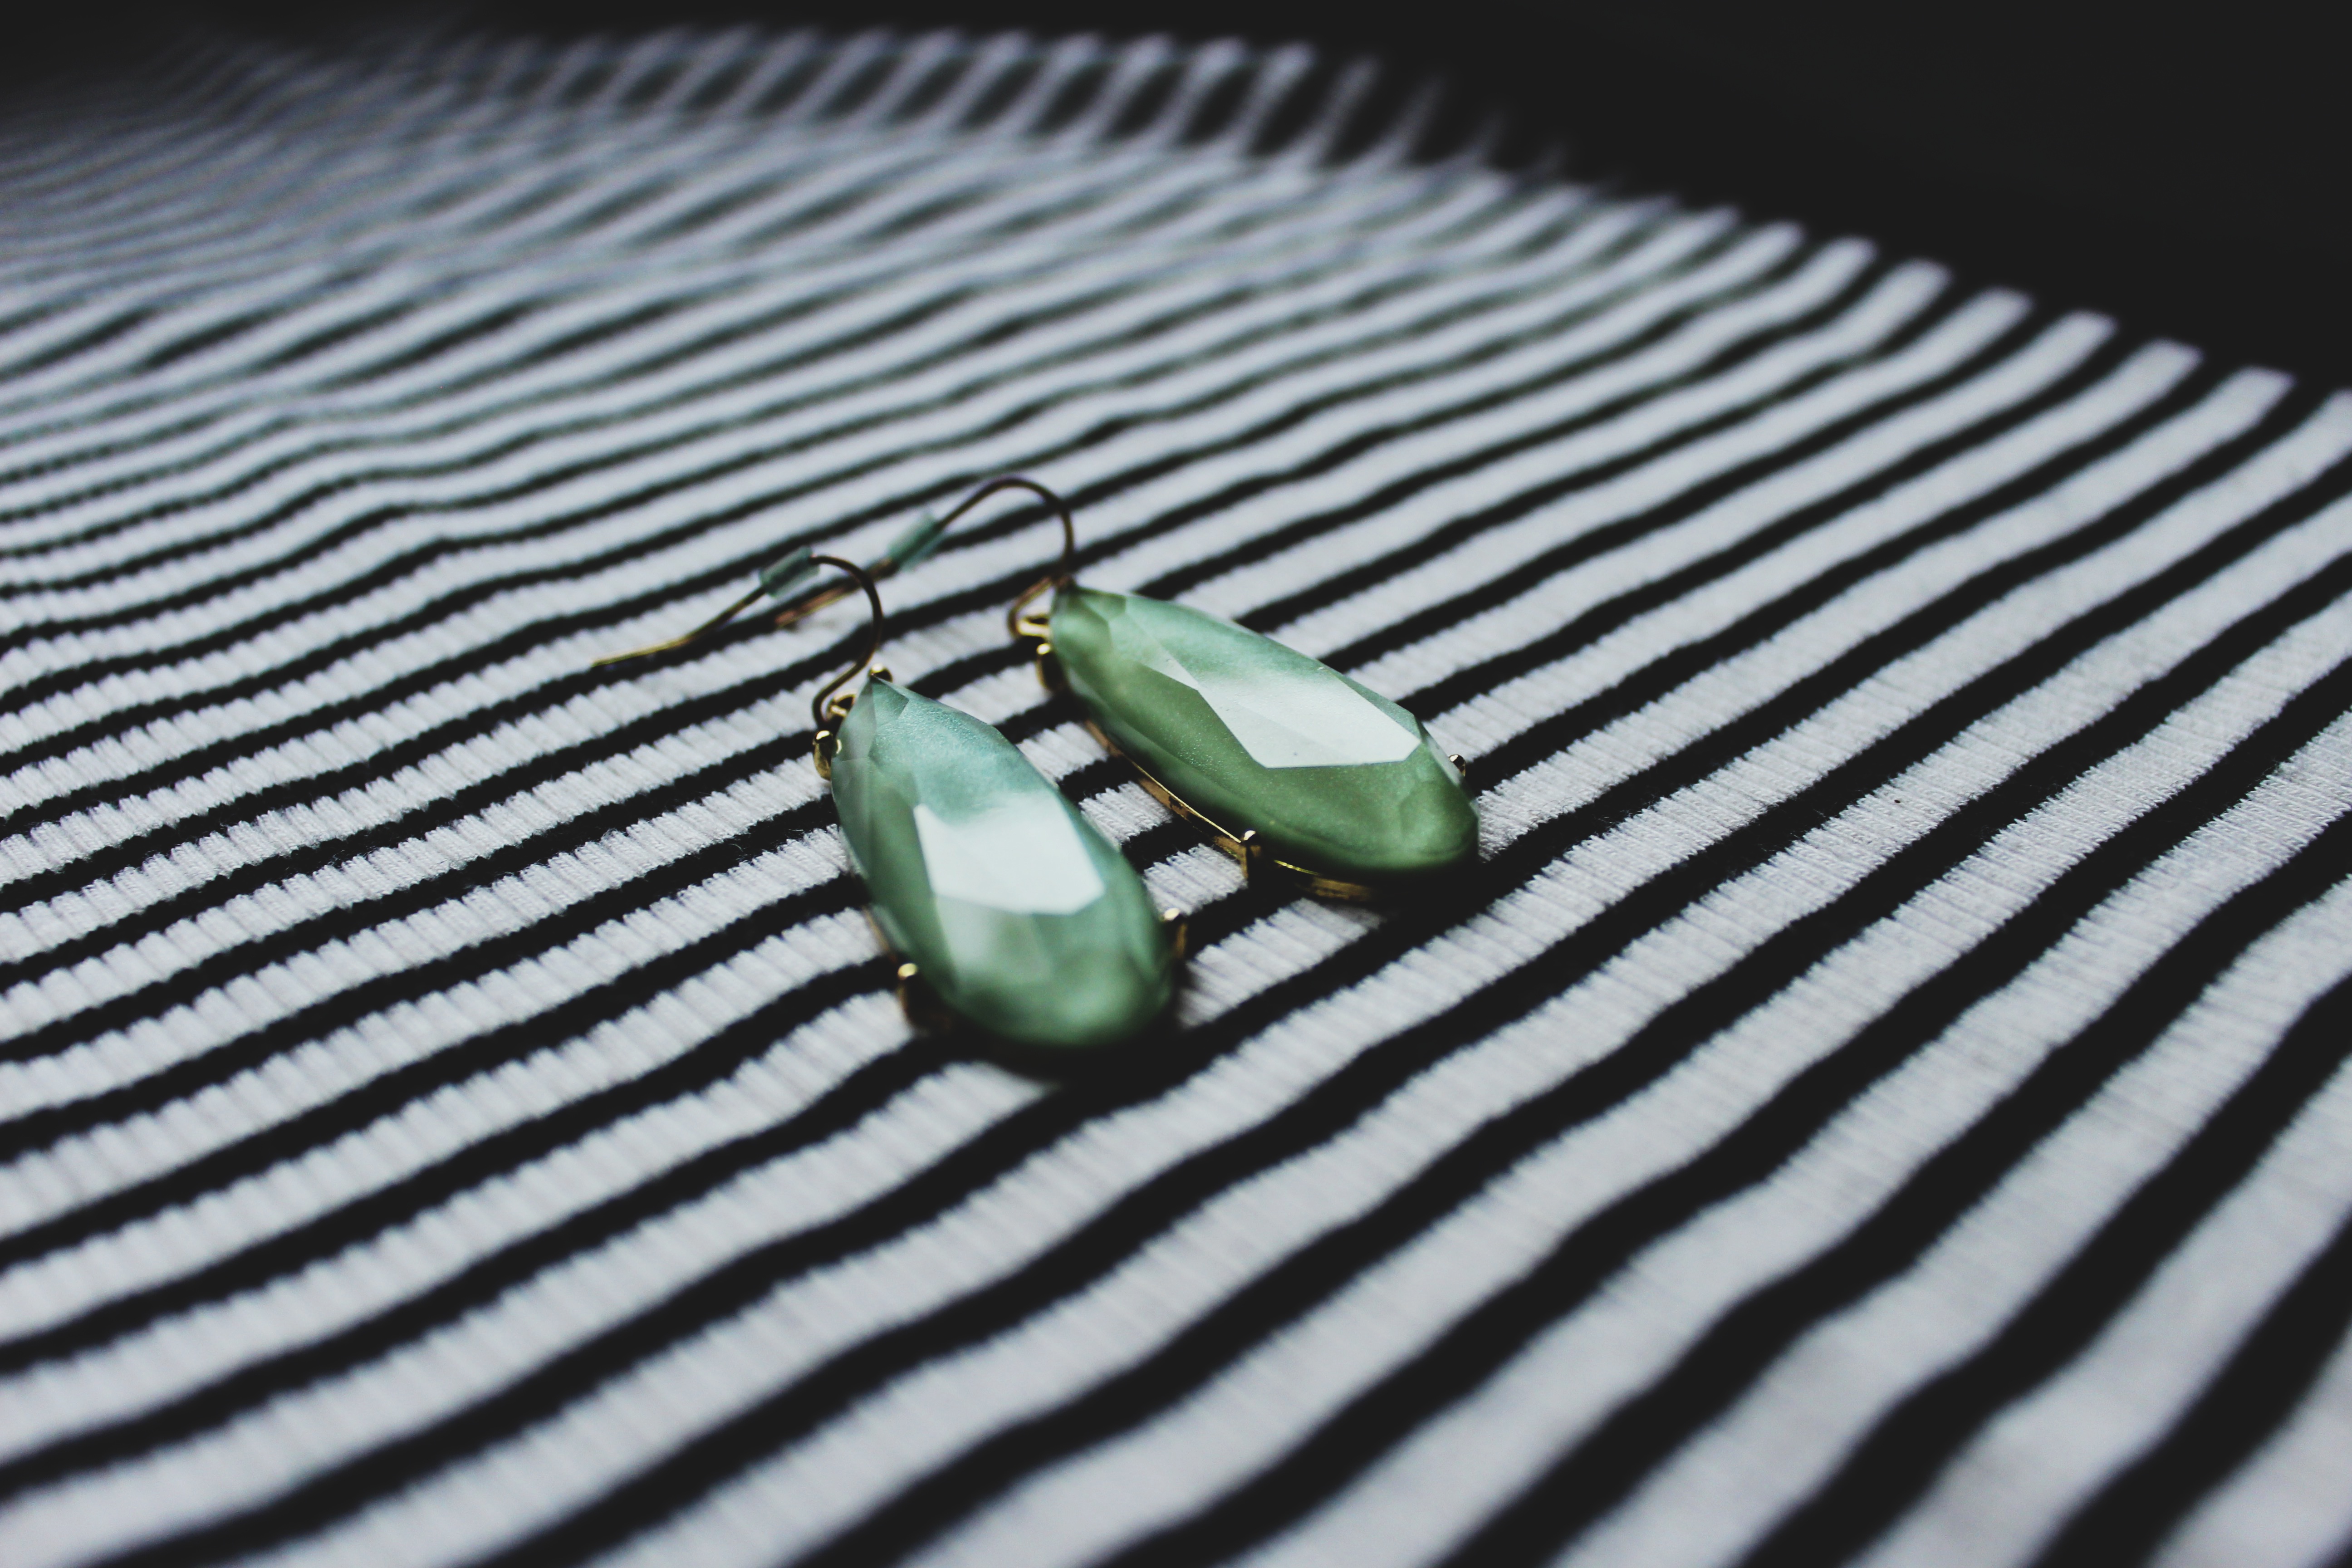
hand, white, leaf, green, jewellery, earrings, shape, gemstone, macro photography, fashion accessory